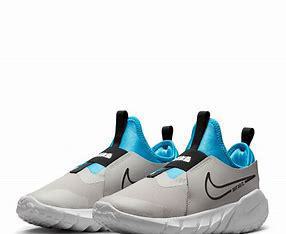
Brand: Nike
Model: Flex Runner 2